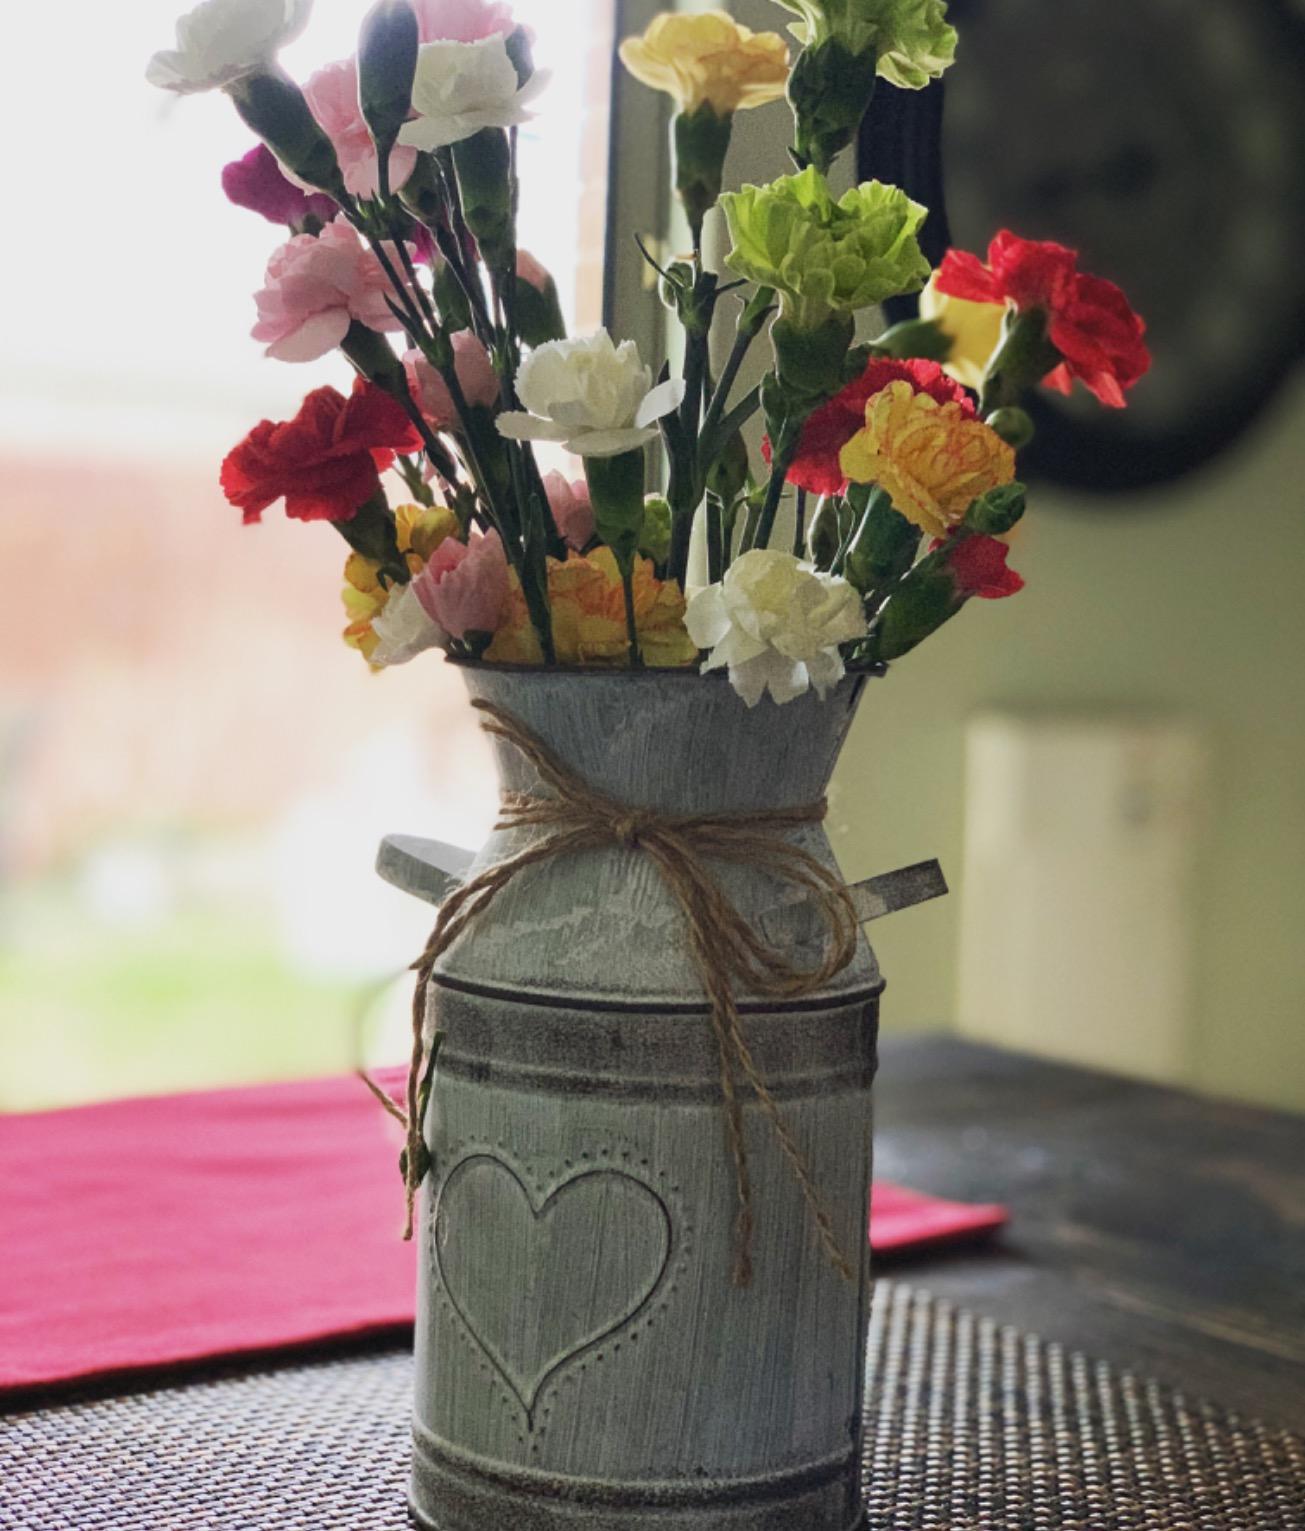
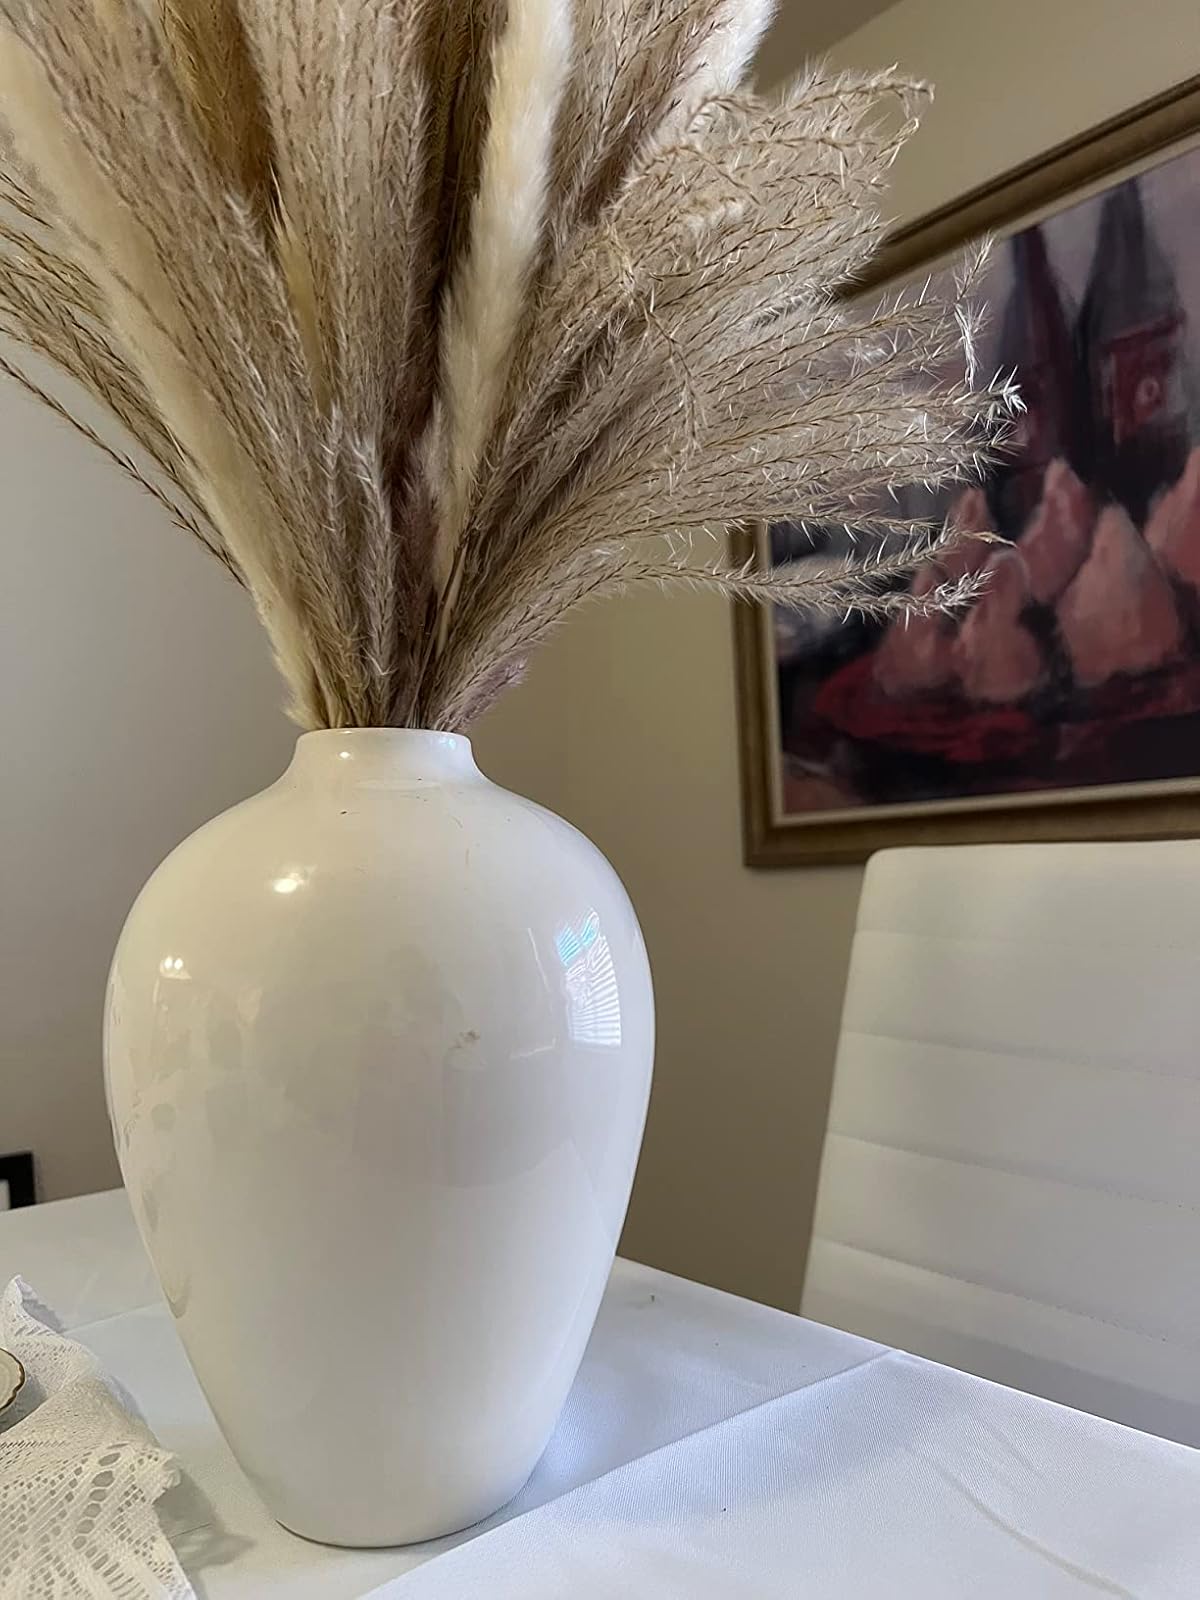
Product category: vase
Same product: no